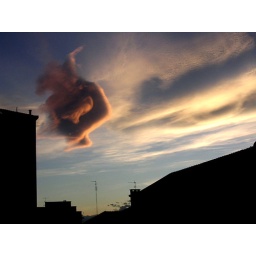
There's a chicken in the sky